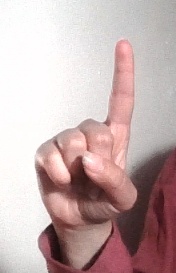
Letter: bb